Pythagorean cup

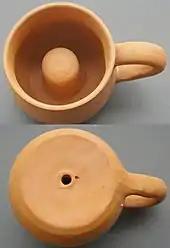
A Pythagorean cup sold in Crete, known as "o kounenos tis dikaiosynis" ("the cup of justice")

Hero of Alexandria (1st century) describes "a vessel from which the contents flow when filled to a certain height", equipped with this siphon system. The earliest Tantalus cup known to survive is a silver Roman example from the late 4th century.